Alummoottil

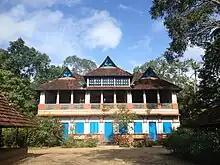
The Alummoottil mansion in Alappuzha.

Alummoottil soldiers commanded infantry regiments and intelligence platoons within the Maharaja's army. This role briefly ended when King Marthanda Varma annexed the Kayamkulam kingdom to Travancore in 1746. A few years after the annexation, Varma summoned the Alummoottil Karanavar and asked for the family's support. After negotiations, Alummoottil agreed to help the kingdom of Travancore if the former Kayamkulam Maharaja's life was spared and the dissolved military ranks of the Alummoottil family members were restored, conditions which Varma agreed to.